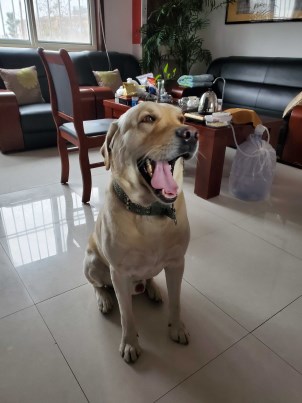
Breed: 3580-n000122-Labrador_retriever